In aller Freundschaft

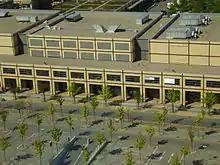
Building complex in the Media City Leipzig with the hospital building.

The series is produced by Degeto (a subsidiary of the German TV channel ARD) and by Saxonia Media Filmproduktion GmbH in the studios of Media City Leipzig.